Rocca Borromeo di Angera

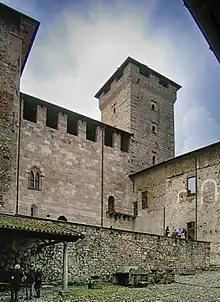
The keep and the Ottonian wing on the left

Entirely built in squared and smooth local stone, the Ottonian wing is an excellent example of 13th-century residential architecture. It has a front marked by simple narrow windows on the ground floor and mullioned windows on the upper floor. The body of the building was erected against the ancient keep, closing off the original access to the keep.